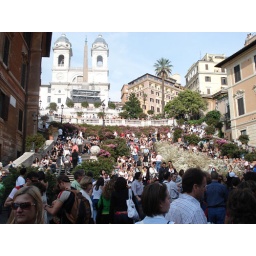
The Spanish Steps in May. Usually, the Steps are bare, but flowers are placed in May in honor the flower sellers.